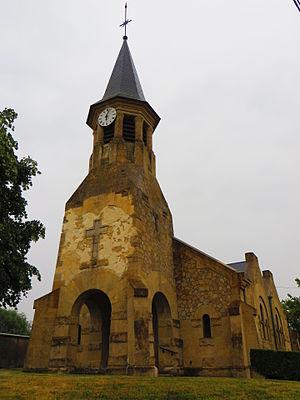
Morgemoulin L'église Saint-Christophe
Morgemoulin est une commune française située dans le département de la Meuse, en région Grand Est.